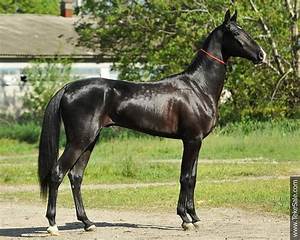
Label: cavallo